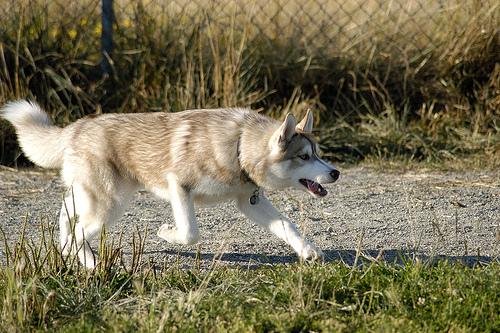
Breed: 1160-n000003-Siberian_husky